Belgrano Athletic Club

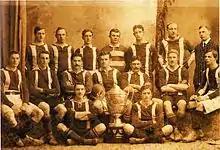
The Belgrano Athletic rugby union team that won its first championship in 1907

Belgrano Athletic rugby union team is one of the most successful teams in the Unión de Rugby de Buenos Aires, having won a total of 10 provincial titles. In 1899, along with club Buenos Aires, Lomas, Flores and Rosario AC, Belgrano became a founding member of the "River Plate Rugby Championship", the origin of today's Argentine Rugby Union.